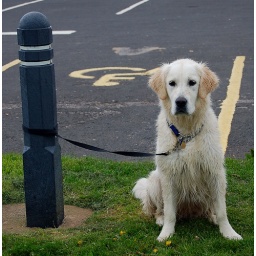
my dog tasha waiting to go home after playing in the water at st bees.